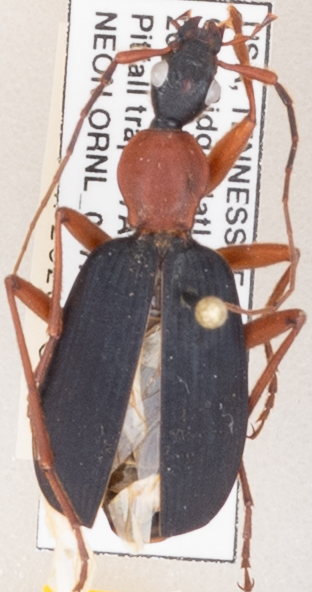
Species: Galerita bicolor
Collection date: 2019-08-07
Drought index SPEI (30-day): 1.362
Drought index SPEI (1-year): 2.09
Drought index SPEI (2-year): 2.09